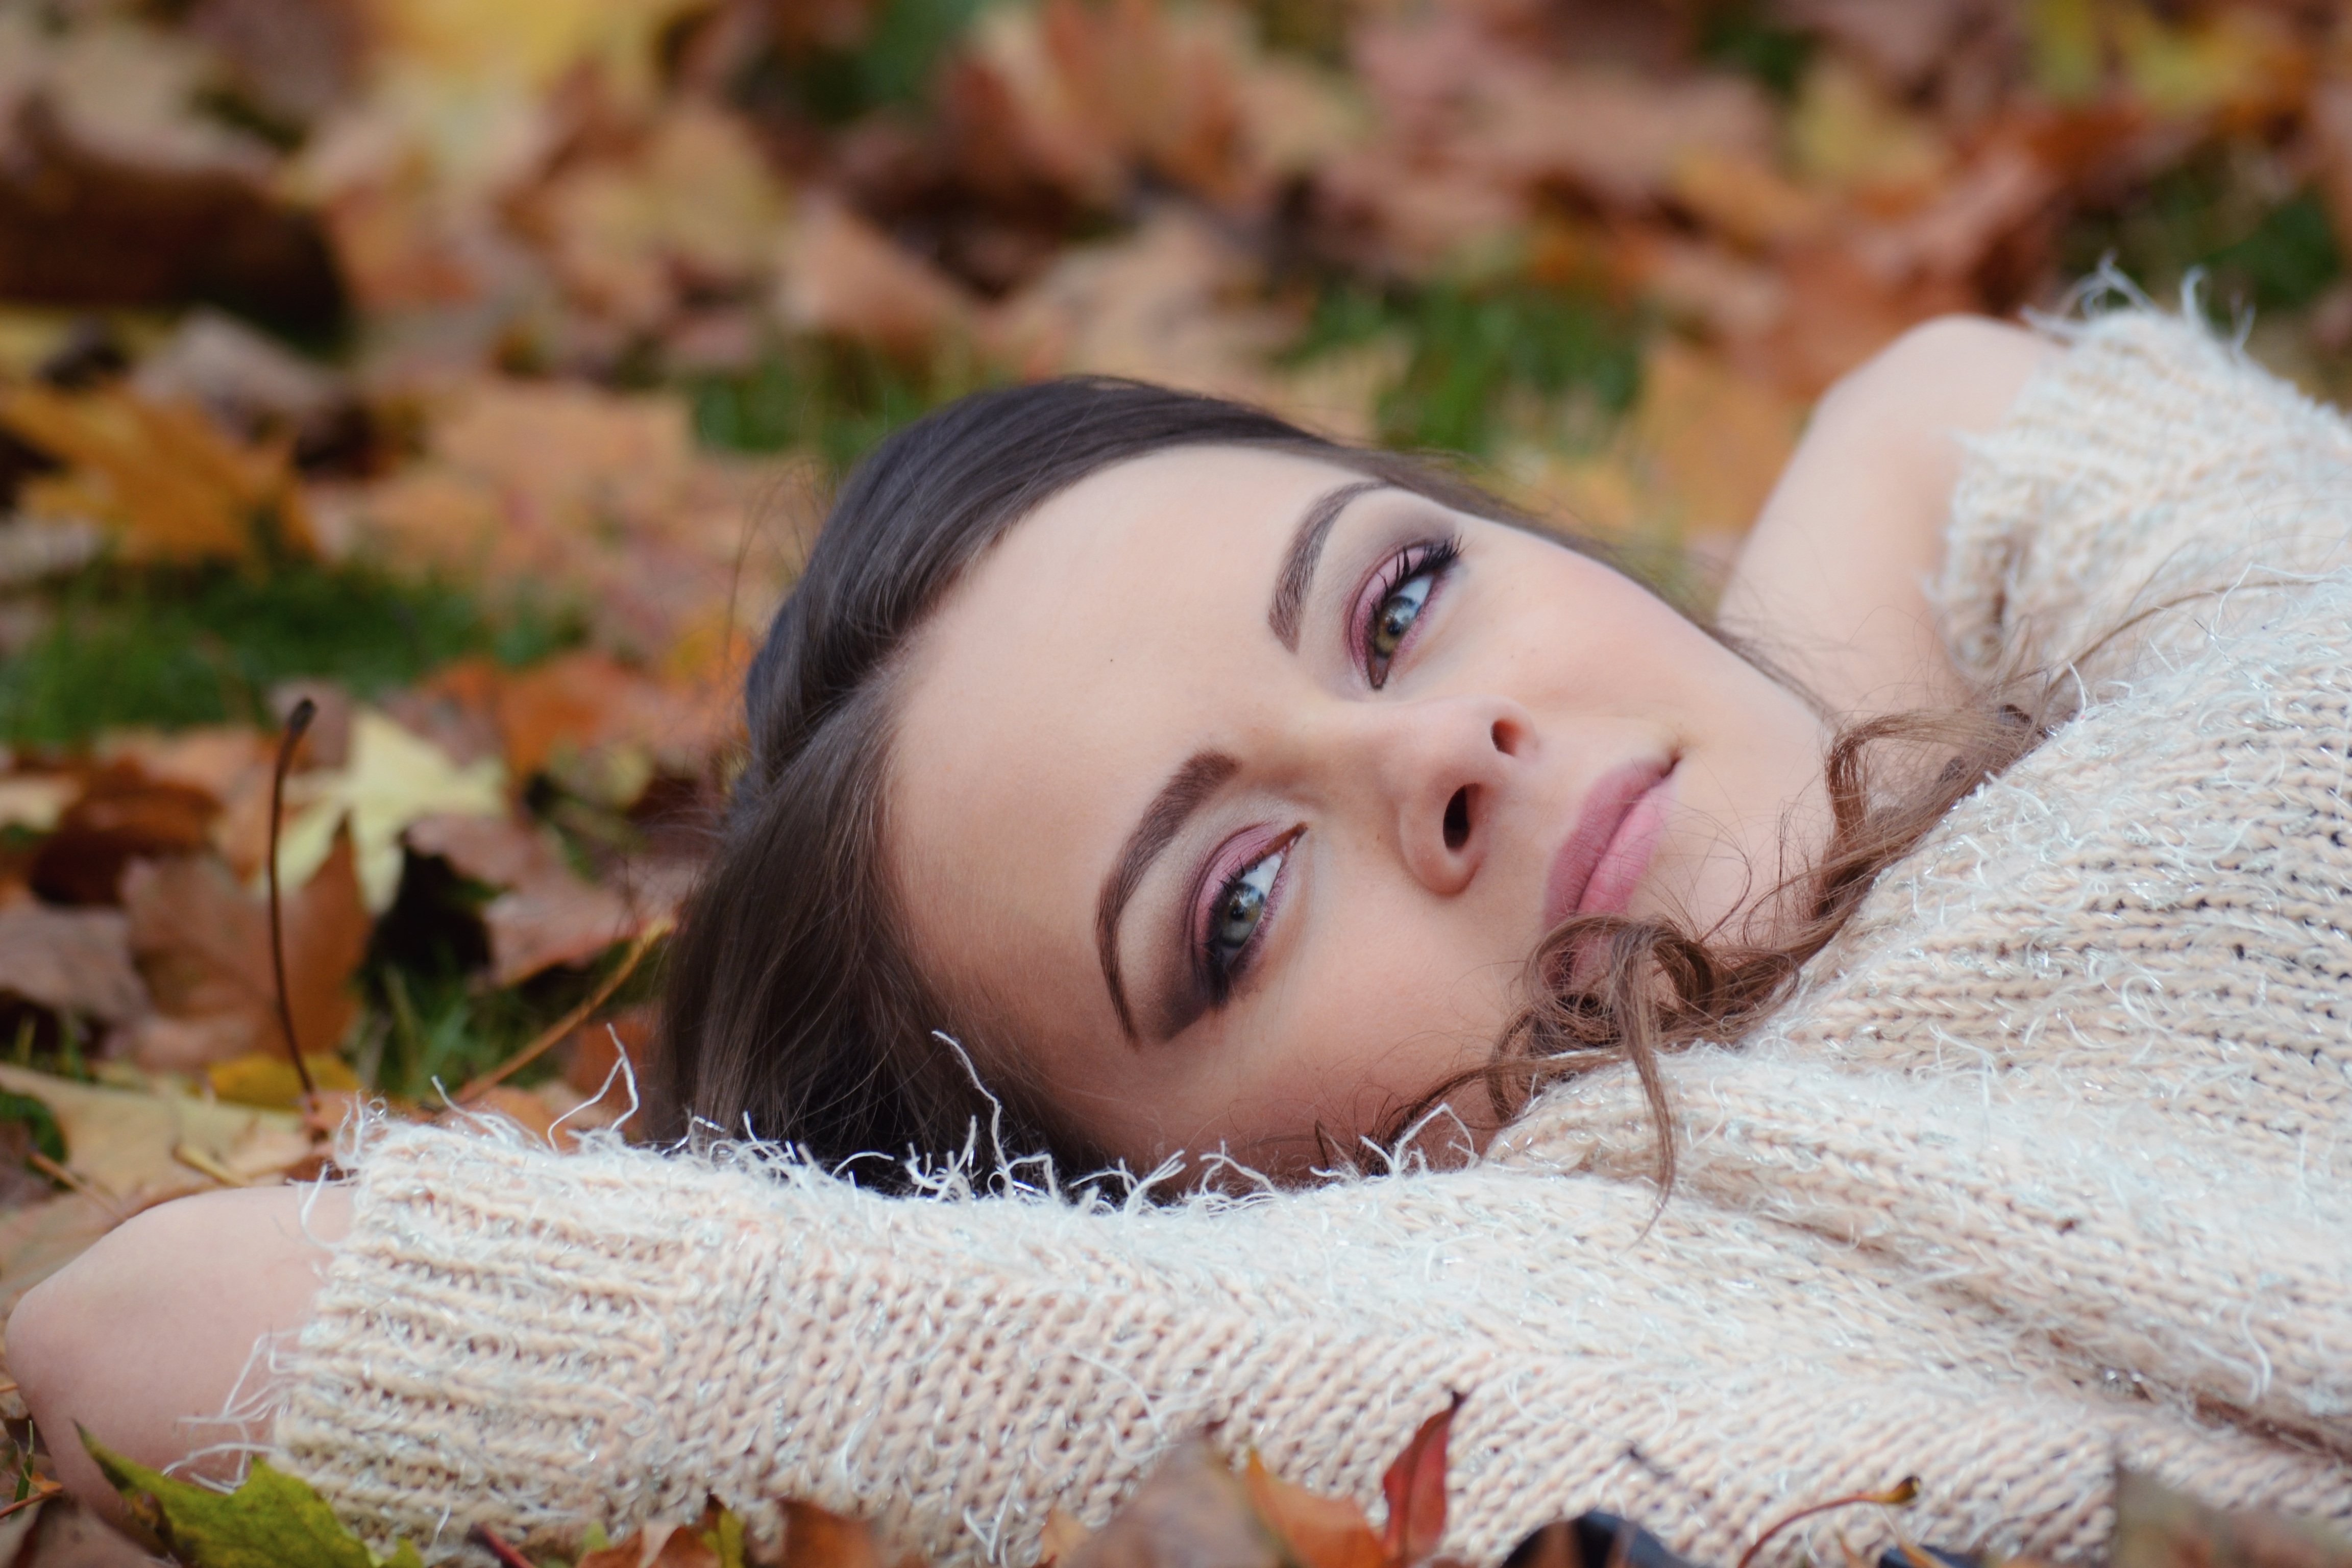
nature, forest, person, girl, woman, hair, photography, leaf, fall, female, orange, portrait, model, young, spring, autumn, park, brown, child, fashion, yellow, lady, lifestyle, facial expression, season, smile, make up, caucasian, face, september, dress, happy, infant, eye, photograph, skin, beauty, october, casual, sweetness, attractive, emotion, photo shoot, portrait photography, girl lying down, girl in the park, autumn park portrait